Fort McMurray

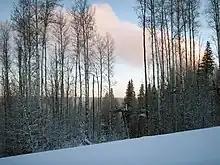
Vista Ridge, a local ski hill

Fort McMurray is northeast of Edmonton on Highway 63, about west of the Saskatchewan border, nestled in the boreal forest at the confluence of the Athabasca River, the Clearwater River, the Hangingstone River, and the Horse River. It sits at above sea level. Fort McMurray is the largest community in the Regional Municipality of Wood Buffalo.